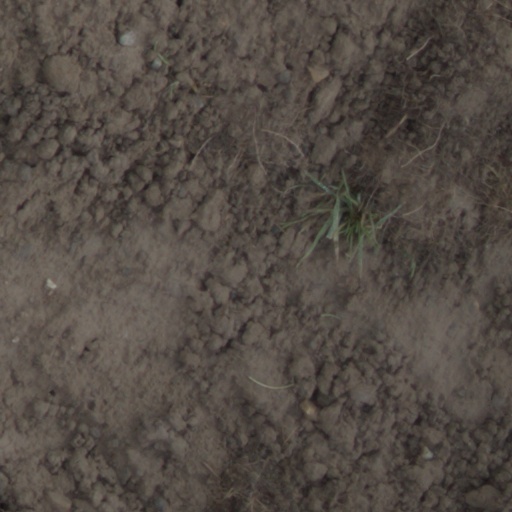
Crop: wheat